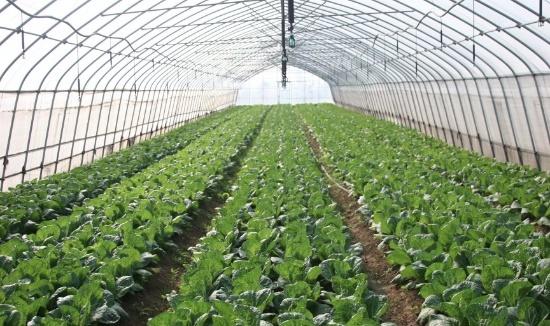
Hii ni bustani kubwa ndani ya chafu, ambapo kuna mimea mingi inayoonekana kama mboga za majani, imepandwa kwa safu ndefu na imepangwa vizuri. Muundo wa chafu unaweza kuonekana juu ukiwa umetengenezwa kwa chuma au plastiki, ukiwezesha mimea kukua katika mazingira yaliyodhibitiwa. Hii inaashiria kilimo cha kisasa au biashara.